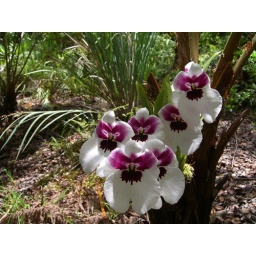
Orchids on a hapu'u tree fern, with native uki grass in the background.